César Azpilicueta

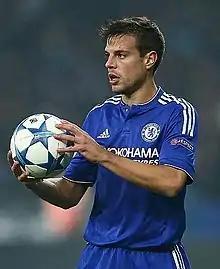
Azpilicueta playing for Chelsea in 2015

Before the start of the 2014–15 season, Cole was released and the club spent £15.8 million on Filipe Luís, but Azpilicueta began the season as first-choice left-back. On 2 September 2014, he signed a new five-year contract with the club and on 18 October, he was sent off in the first half of a 2–1 win at Crystal Palace for a foul on Mile Jedinak.